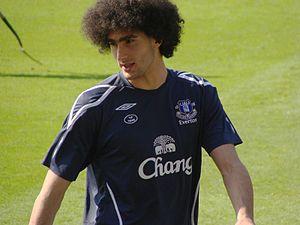
Marouane Fellaini, né le 22 novembre 1987 à Etterbeek en Belgique, est un footballeur international belge d’origine marocaine évoluant actuellement comme milieu de terrain à Shandong Luneng Taishan.